Mount Wise, Plymouth

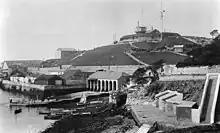
Royal Naval Signal Station (established at Mount Wise in 1810).

The defensive lines were in place by the mid-18th century. A large number of soldiers was required to man the defences; to house them, a series of square barracks was built around the perimeter in the late 1750s and early '60s.